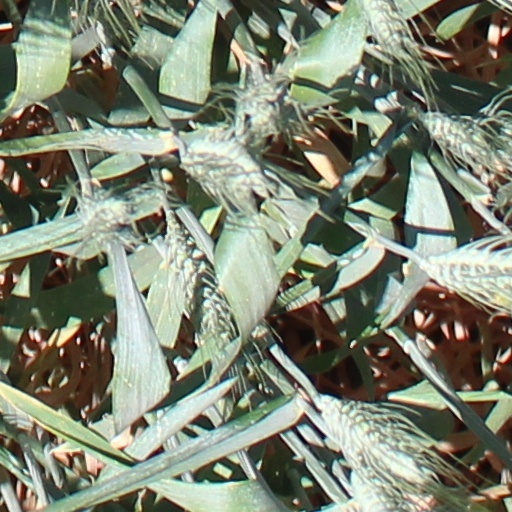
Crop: wheat